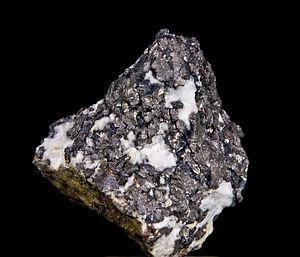
Gersdorffite [Var. Antimonian Gersdorffite - Corynite] Greinigstollen, Gaisberg, Olsa, Friesach, Region Friesach - Hüttenberg, Carinthie Autriche (4x3.6cm)
La gersdorffite est une espèce minérale composée de disulfure de nickel et arsenic de formule NiAsS, avec des traces : Fe;Co;Sb;Cu.